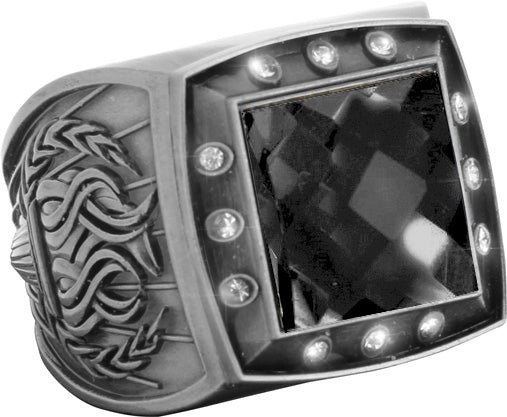
Championship Ring with Black Center Stone- Silver [RGSJ-S-12ST-BLK]
Top quality heavy weight QUALICASTâ„¢ metal rings are available in a rich antique silver plating. Highly detailed casting. Available in Sizes: 7 - 13
Brand: Trophy Depot
Category: Sporting Goods > Athletics > Boxing & Martial Arts > Boxing Rings